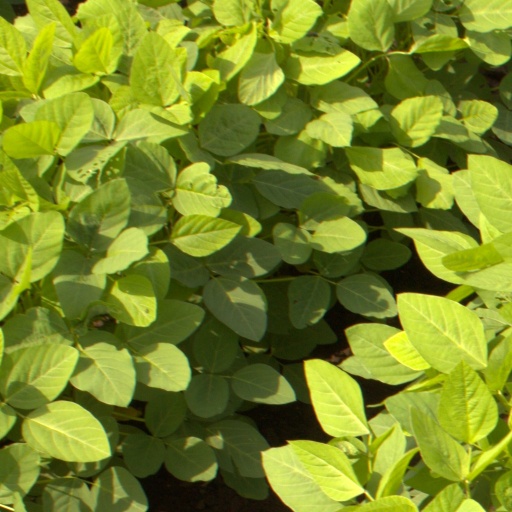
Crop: soybean